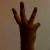
The image shows a hand gesture representing the number 6 in Indian Sign Language.